Adventure Comics

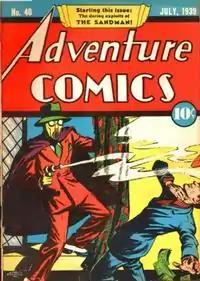
"Adventure Comics" #40 depicting the first superhero cover of the series featuring Sandman (Wesley Dodds) in the cover. Art by Creig Flessel.

Adventure Comics is an American comic book series published by DC Comics from 1938 to 1983 and revived from 2009 to 2011. In its first era, the series ran for 503 issues (472 of those after the title changed from "New Adventure Comics"), making it the fifth-longest-running DC series, behind "Detective Comics", "Action Comics", "Superman", and "Batman". The series was revived in 2009 through a new "#1" issue by artist Clayton Henry and writer Geoff Johns. It returned to its original numbering with #516 (September 2010). The series ended again with #529 (October 2011) prior to a company-wide revision of DC's superhero comic book line, known as "The New 52".